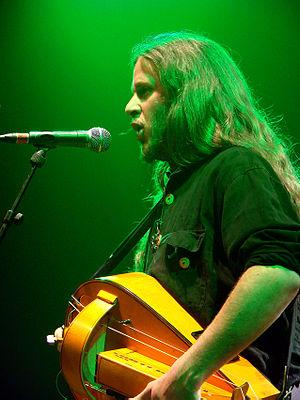
Stille Volk est un groupe de folk occitan.